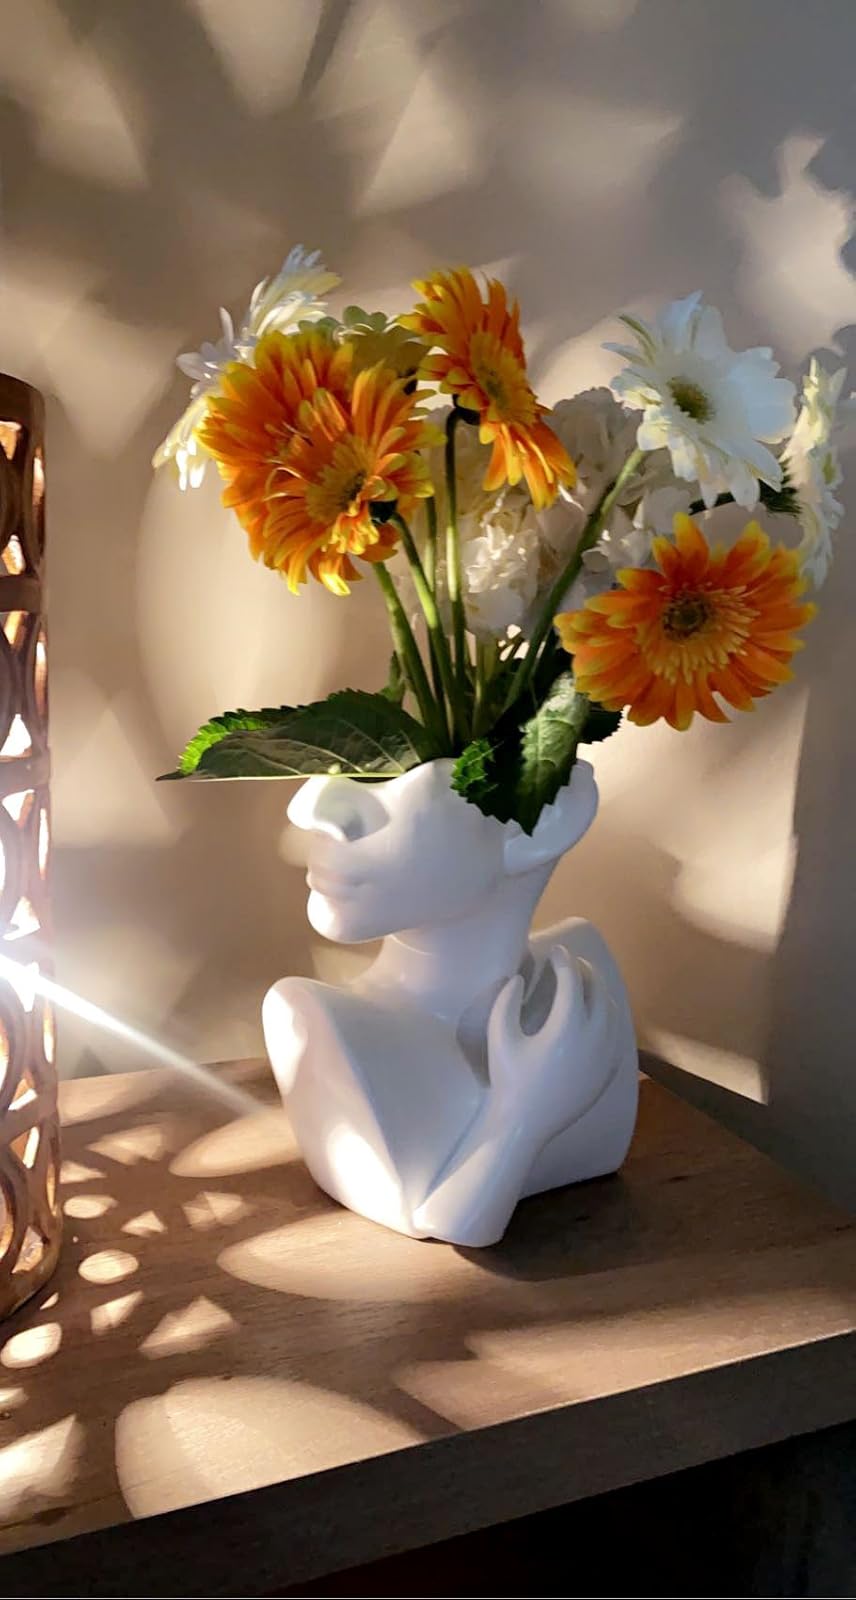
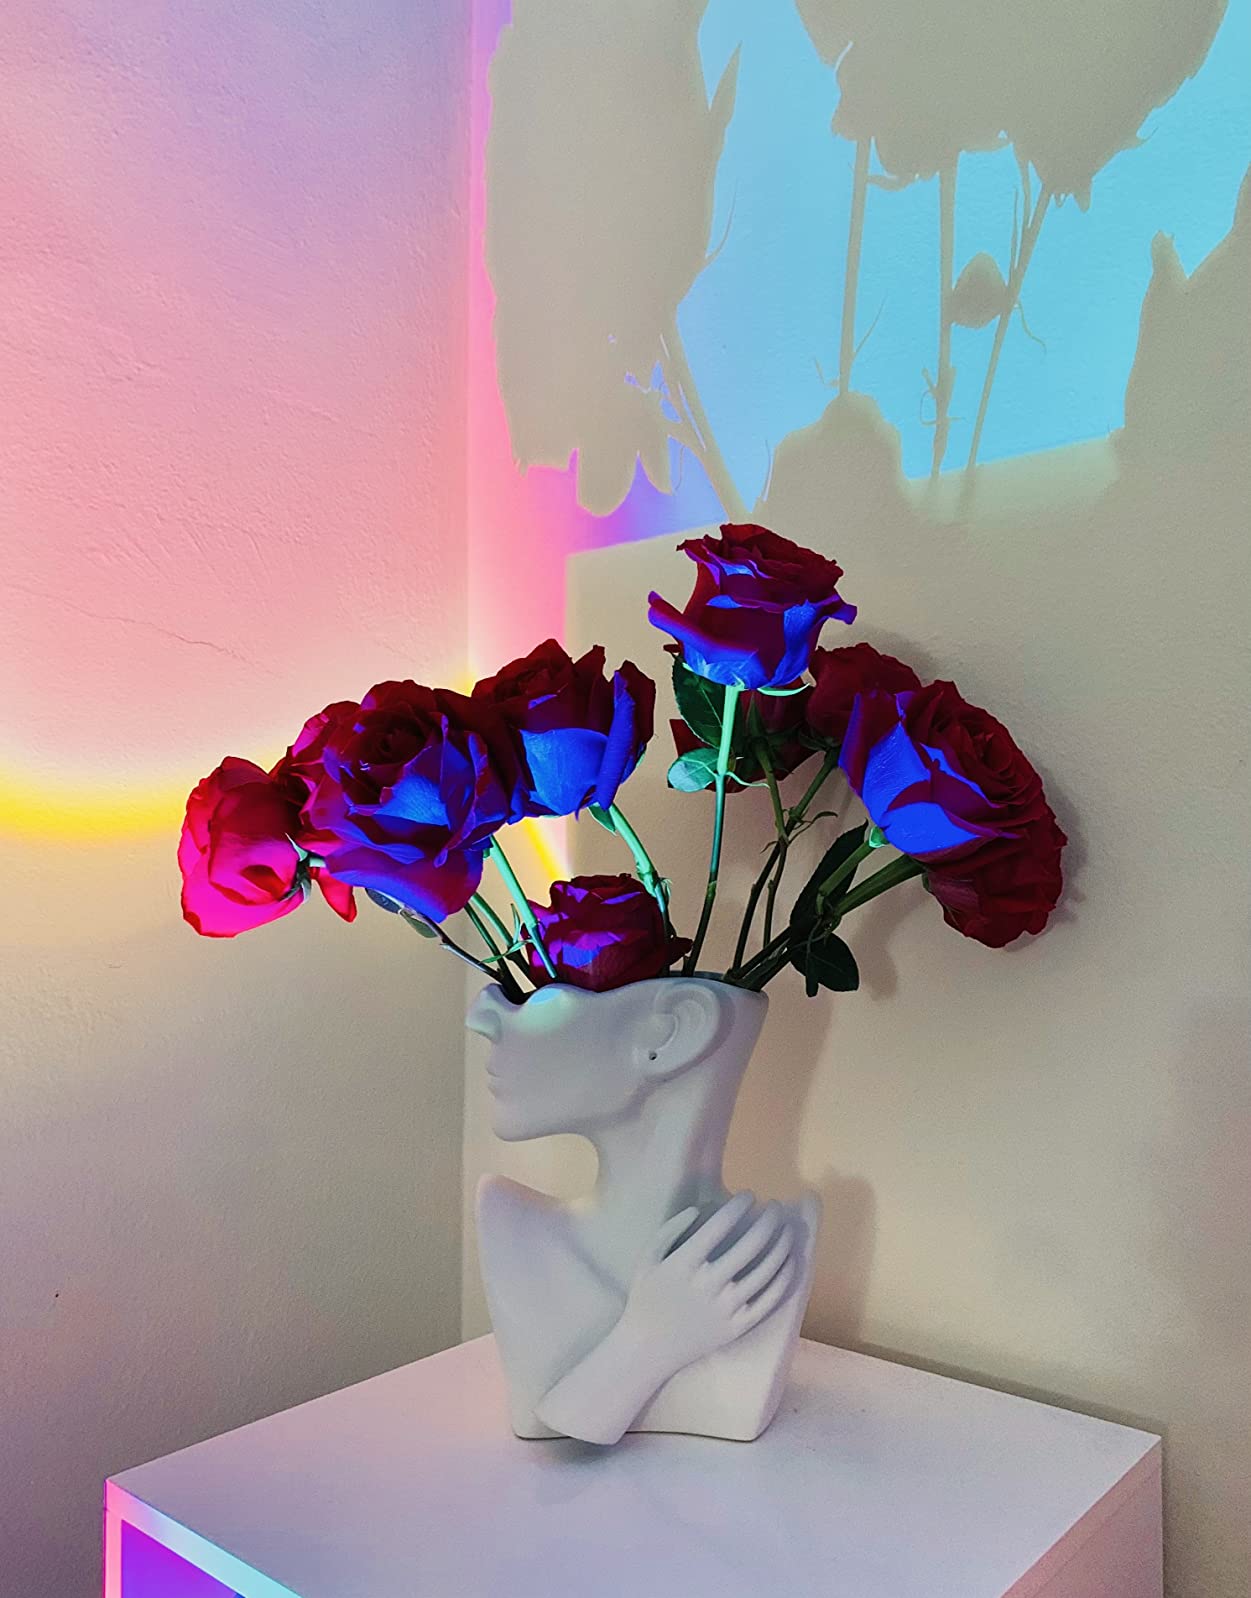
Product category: vase
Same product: yes